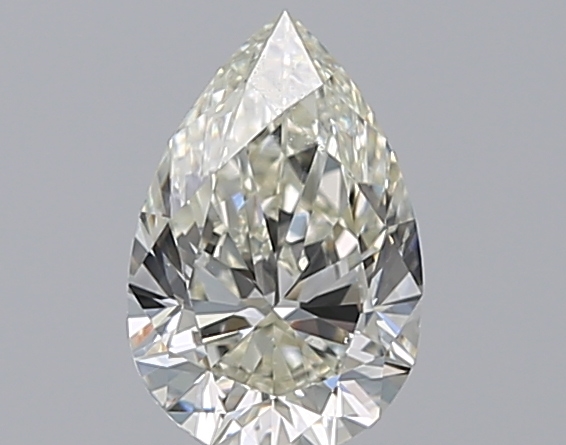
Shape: pear
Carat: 0.8
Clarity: VS1
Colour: J
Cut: EX
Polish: EX
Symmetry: VG
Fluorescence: ST
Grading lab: GIA
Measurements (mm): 7.95 x 5.22 x 3.19